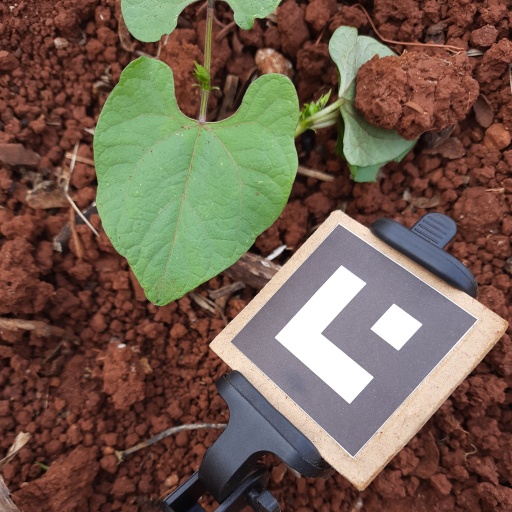
Observations: flat surface, no eating holes, with soild dust, under shade